Historic Firehouses of Louisville

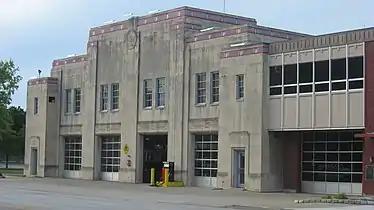
Built by the WPA in 1936, the Louisville Fire Department Headquarters is listed on the National Register of Historic Places.

The Historic Firehouses of Louisville is a Thematic Resource (TR) Multiple Property Submission (MPS) on the National Register of Historic Places. The submission represents 18 historic fire stations, located in Louisville, Kentucky, which were added to the National Register in 1980–81 due to their historical and architectural merits.